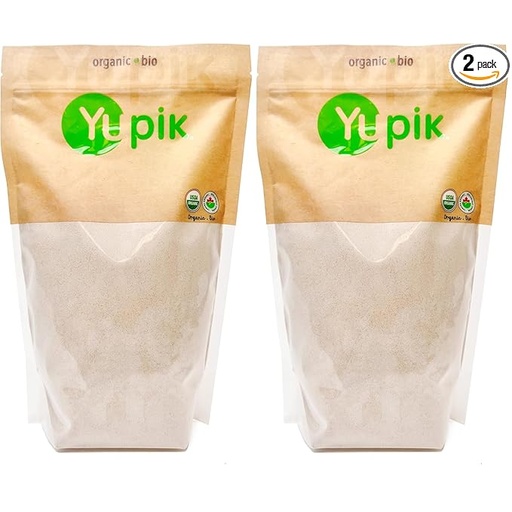
Yupik Organic Ground Date Powder (Meal), 2.2 lb, Non-GMO, Vegan, Gluten-Free (Pack of 2)
About This The information below is per-pack only Use in baking, add it to healthy beverages or use it as a topping for yogurt and cereal Keep cool and dry Non-gmo, sulfite-free, Vegetarian, Vegan and all-natural Certified: organic and Kosher Overview Brand : Yupik Item Weight : 4.4 Pounds Specialty : Organic Package Weight : 2.03 Kilograms Item Form : Dried,Dry
Brand: Yupik
Category: Food, Beverages & Tobacco > Food Items > Cooking & Baking Ingredients > Meal